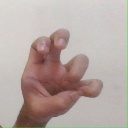
अक्षर: छ